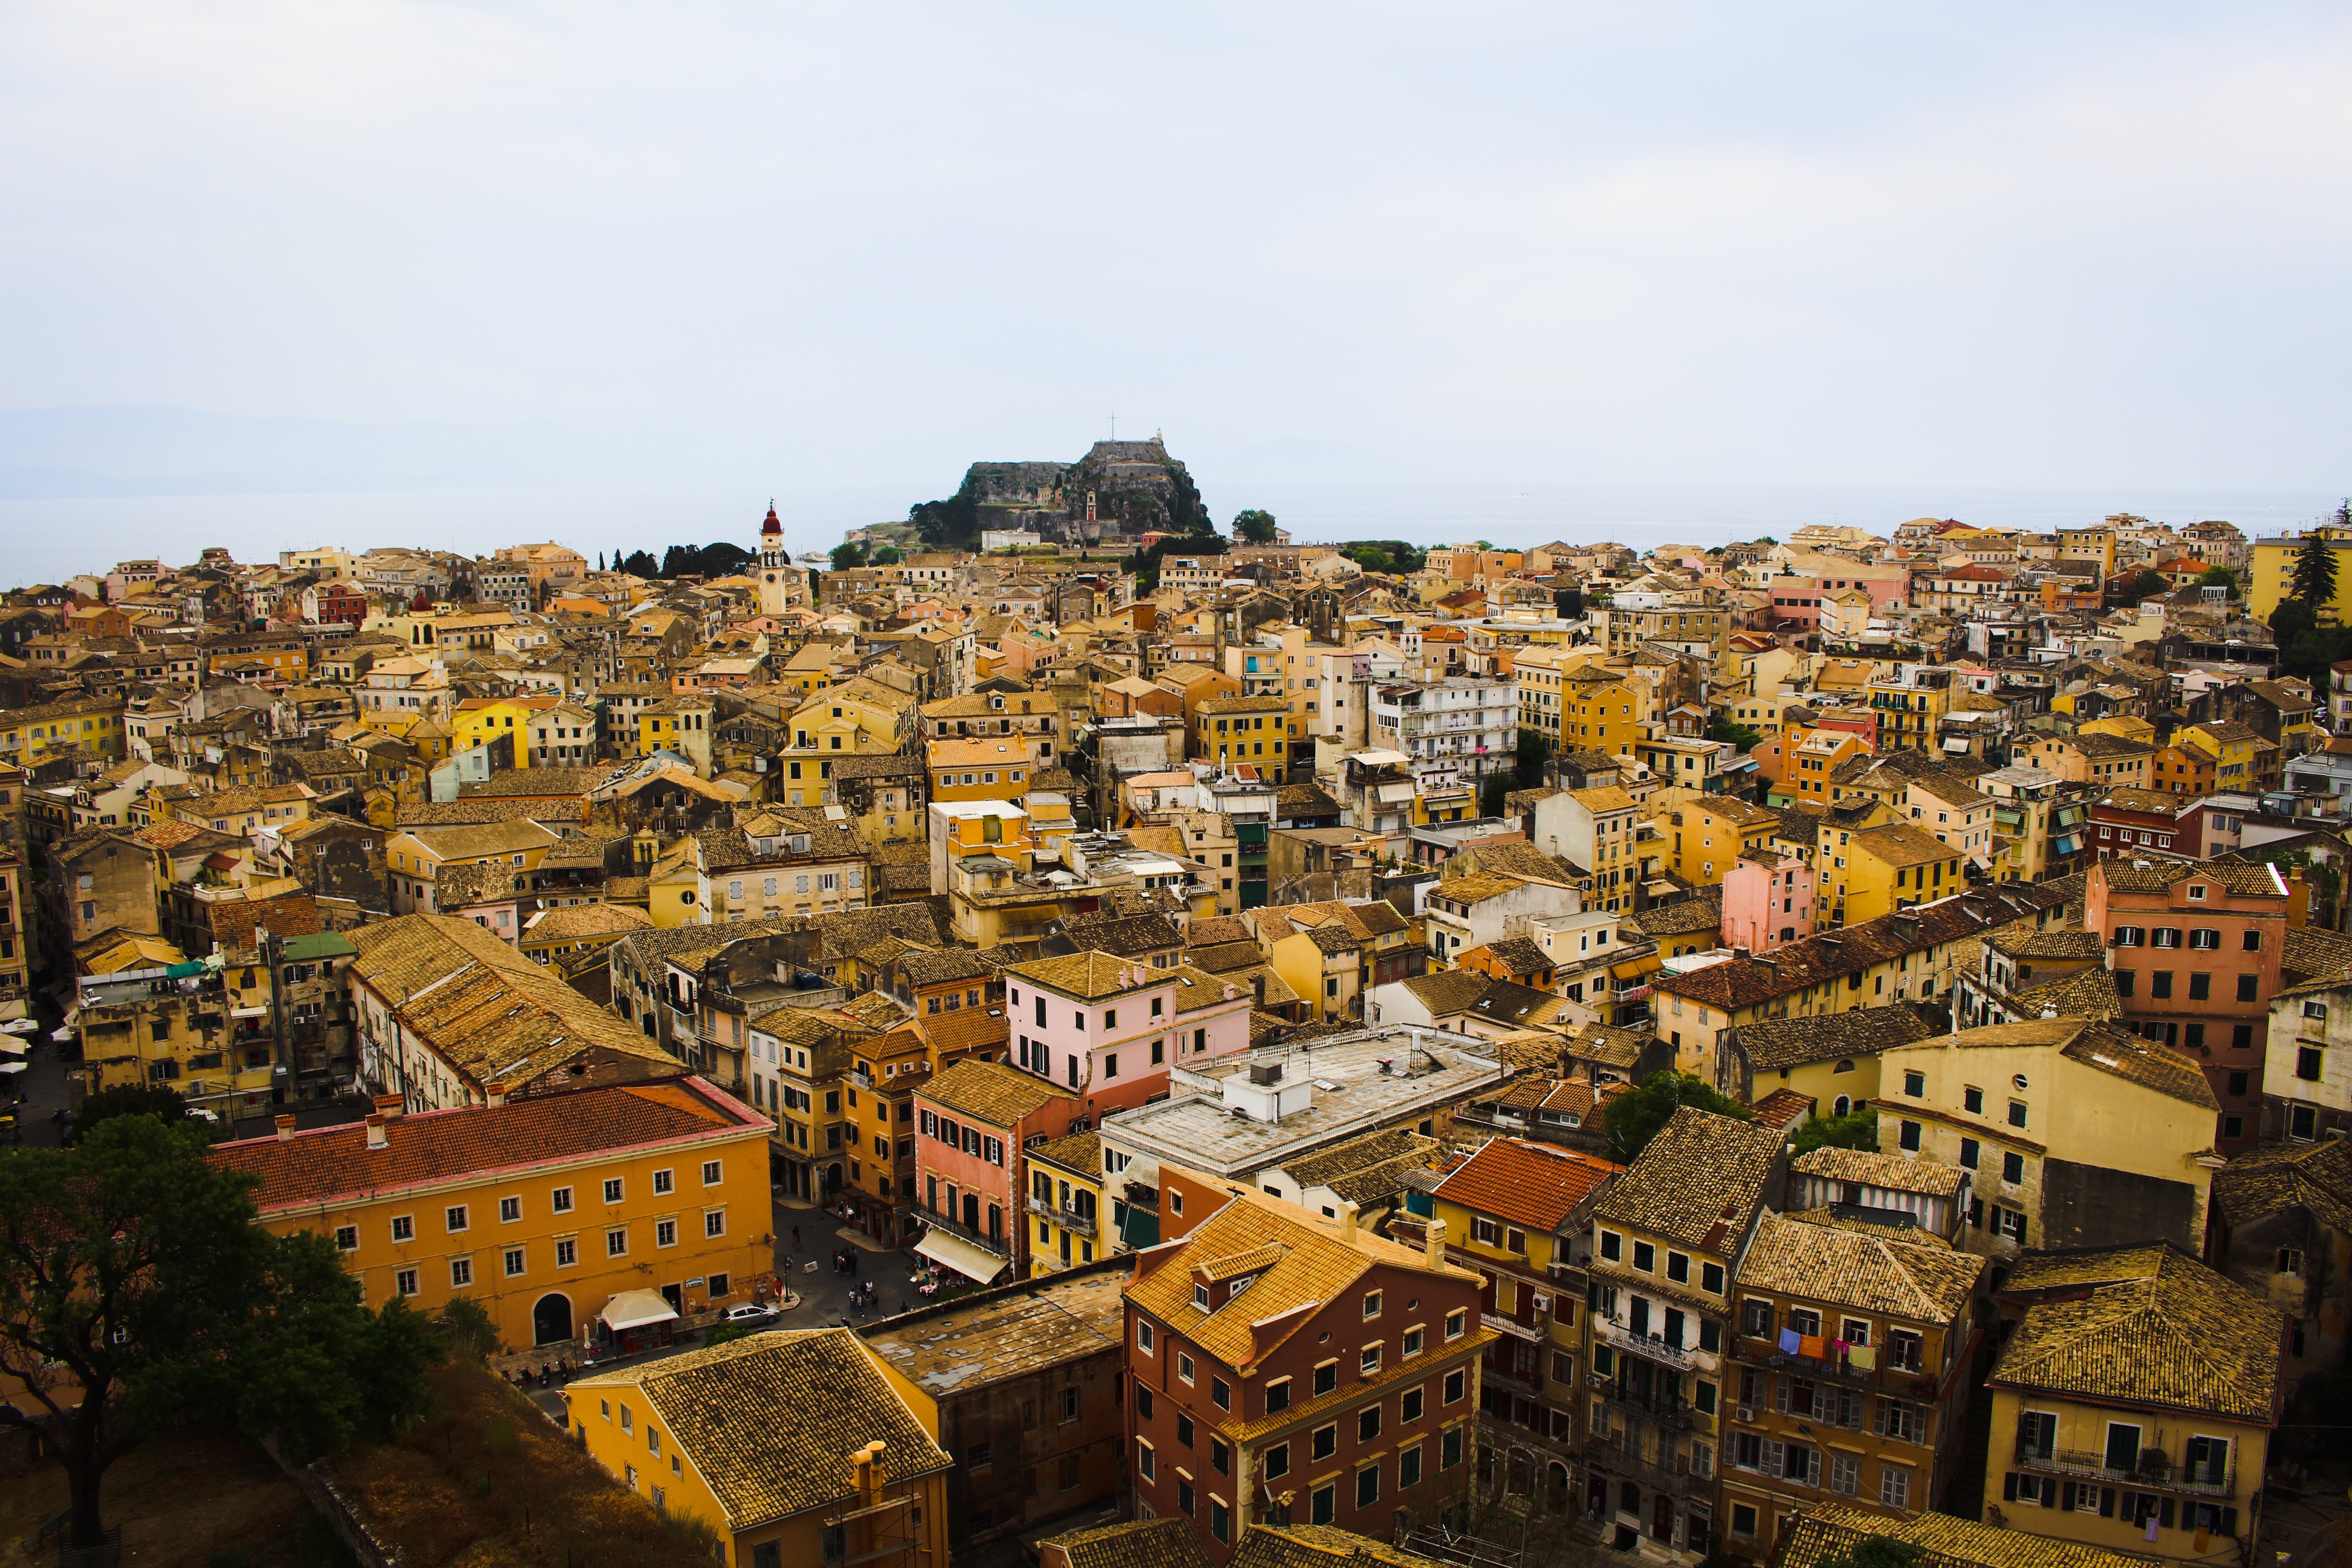
landscape, town, city, cityscape, panorama, summer, village, suburb, mediterranean, holiday, tourism, old town, greece, corfu, neighbourhood, aerial photography, holiday destination, urban area, ancient history, residential area, kerkira, geographical feature, human settlement, venizianisch